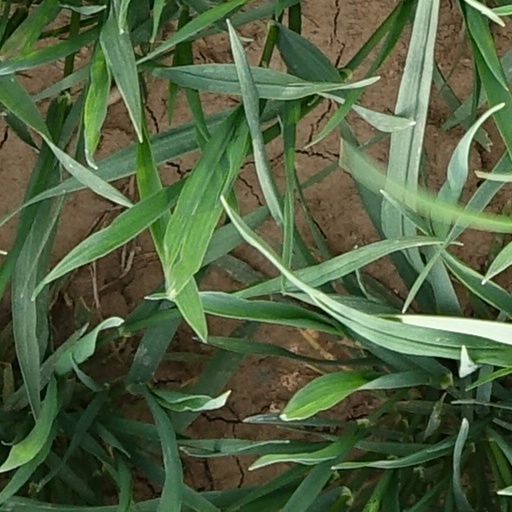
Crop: wheat